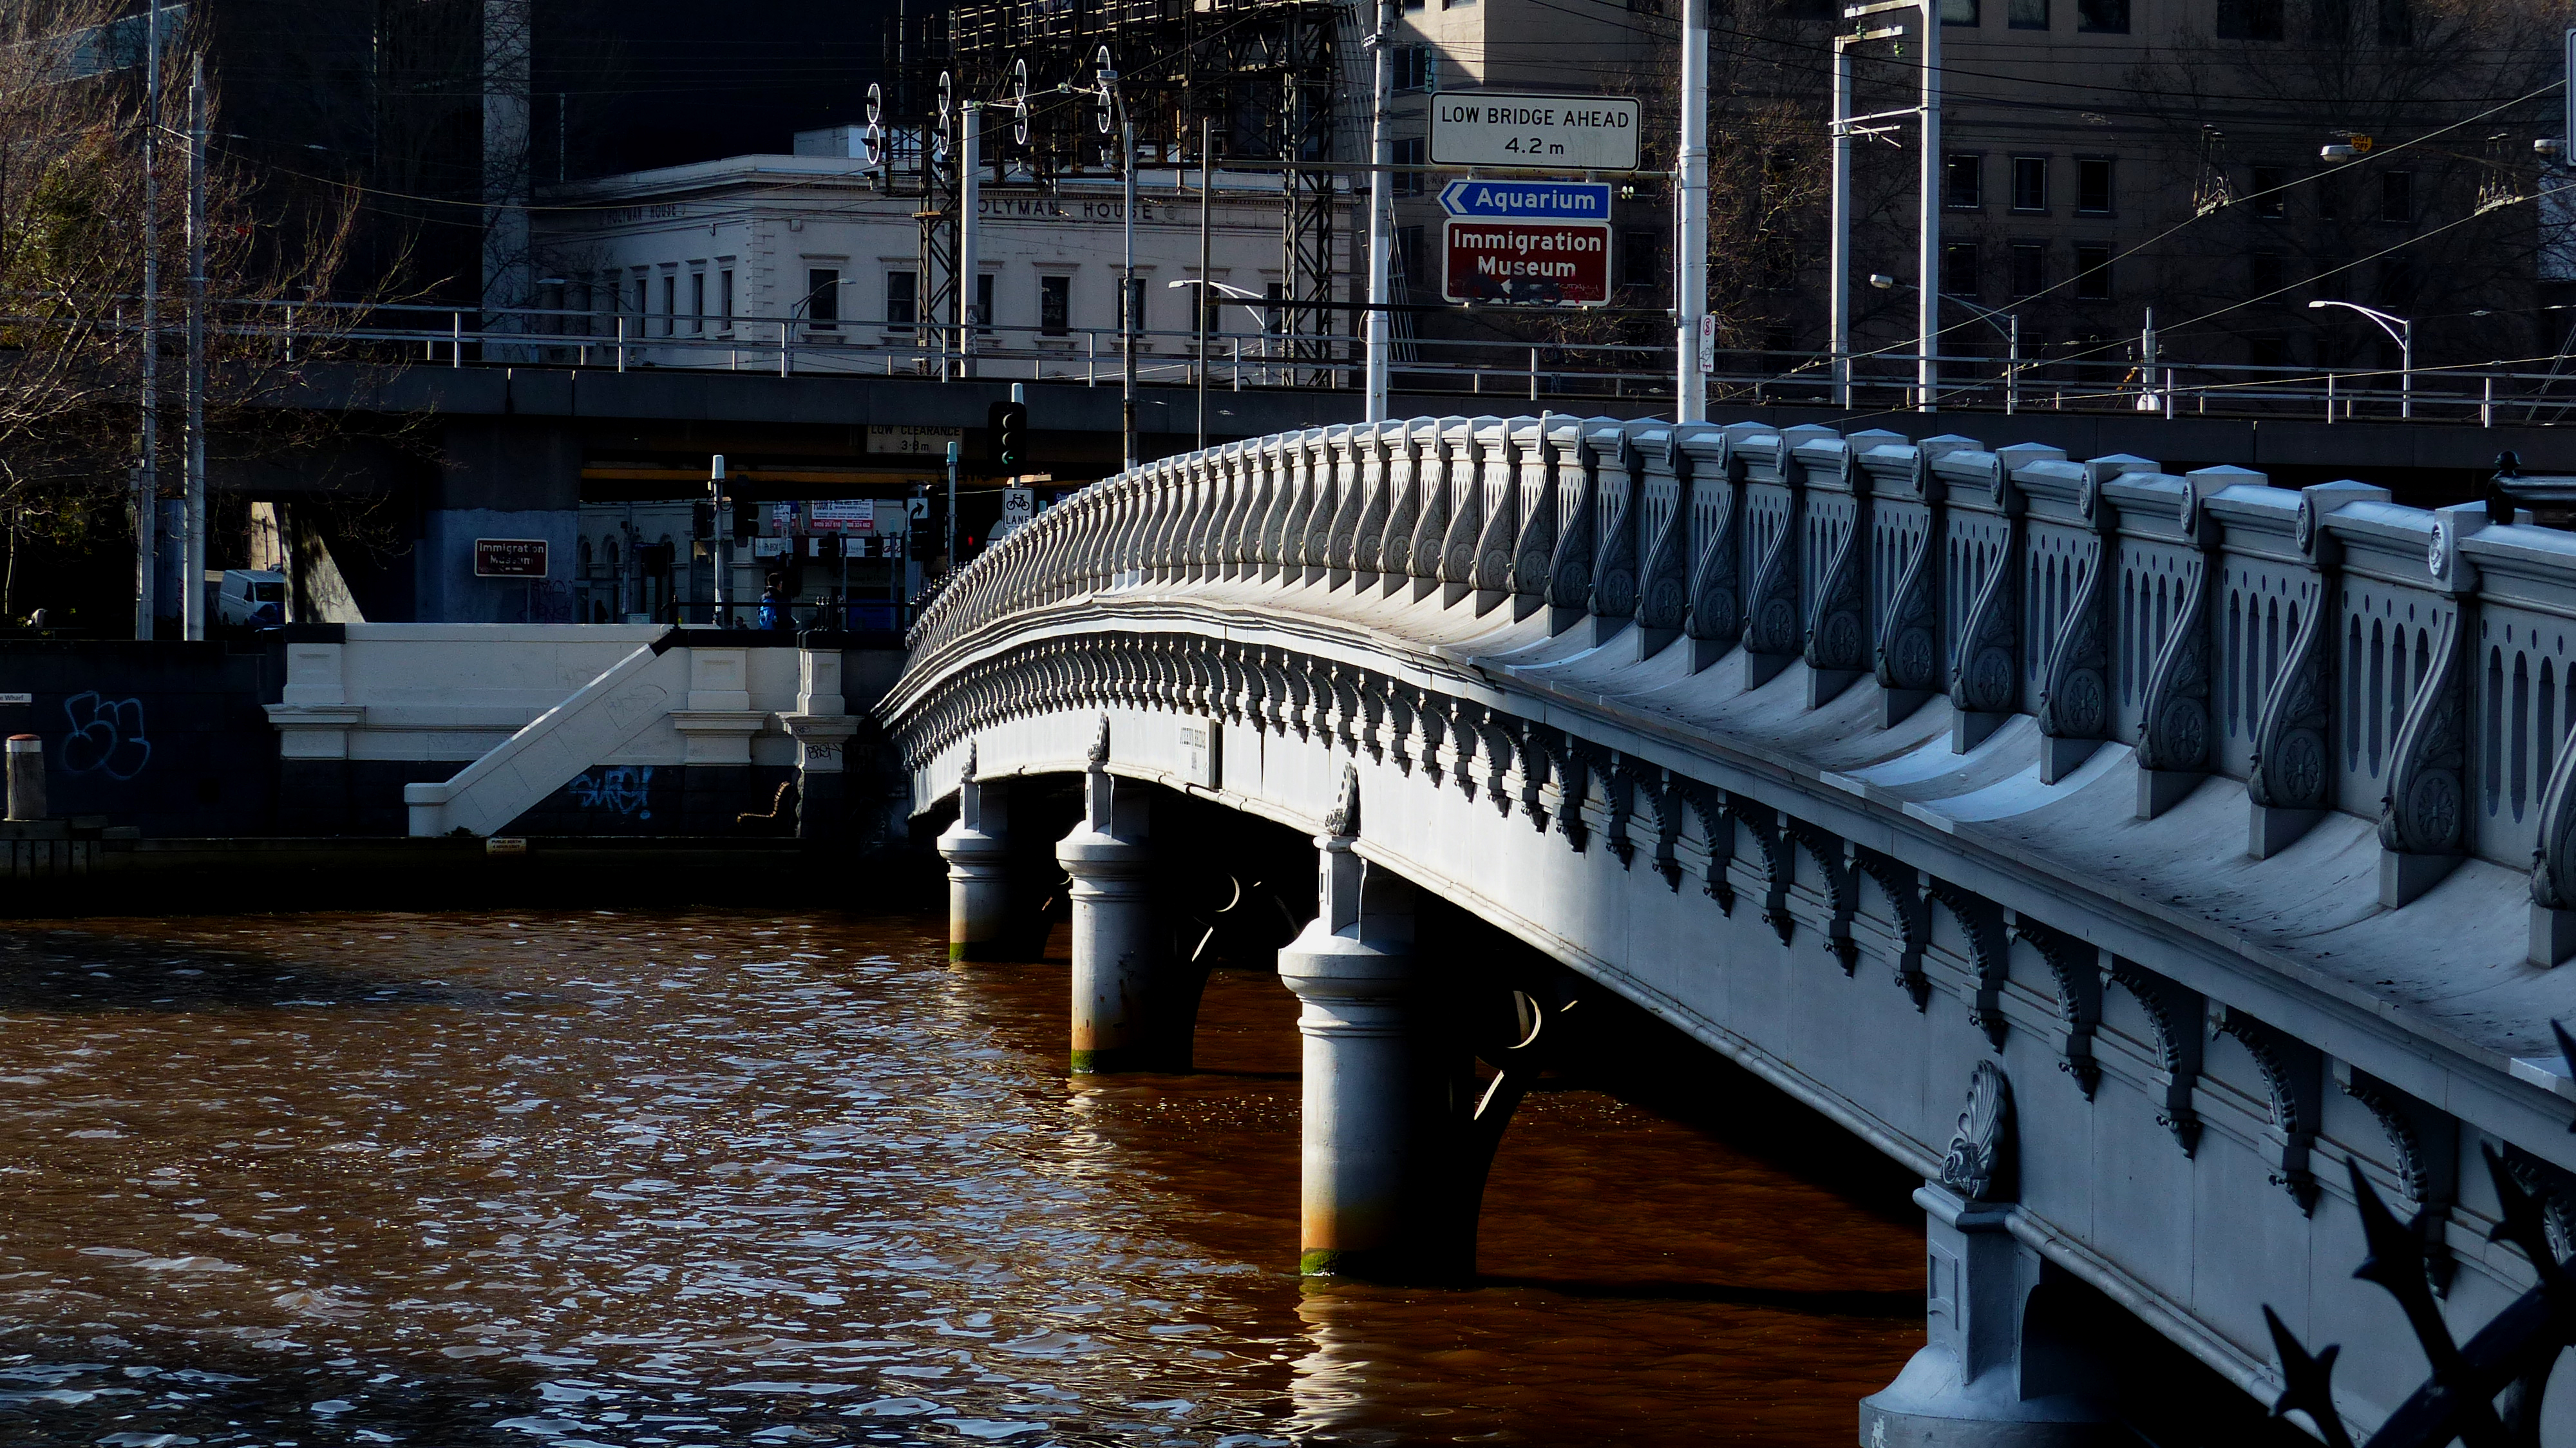
water, snow, winter, bridge, night, city, cityscape, reflection, waterway, iron, melbourne, bridges, archlumixfz200, urban area